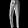
Label: Trouser